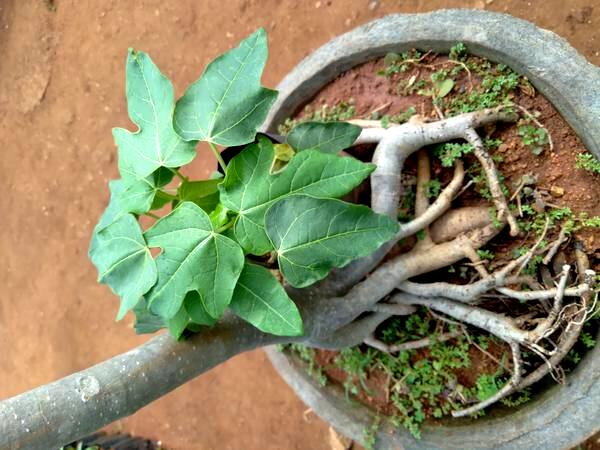
Plant: Pappaya